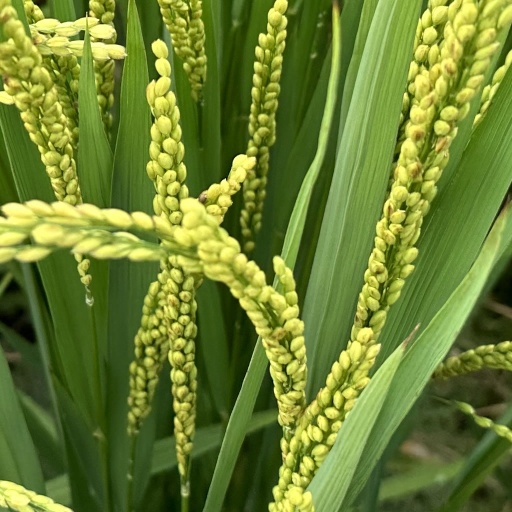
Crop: rice